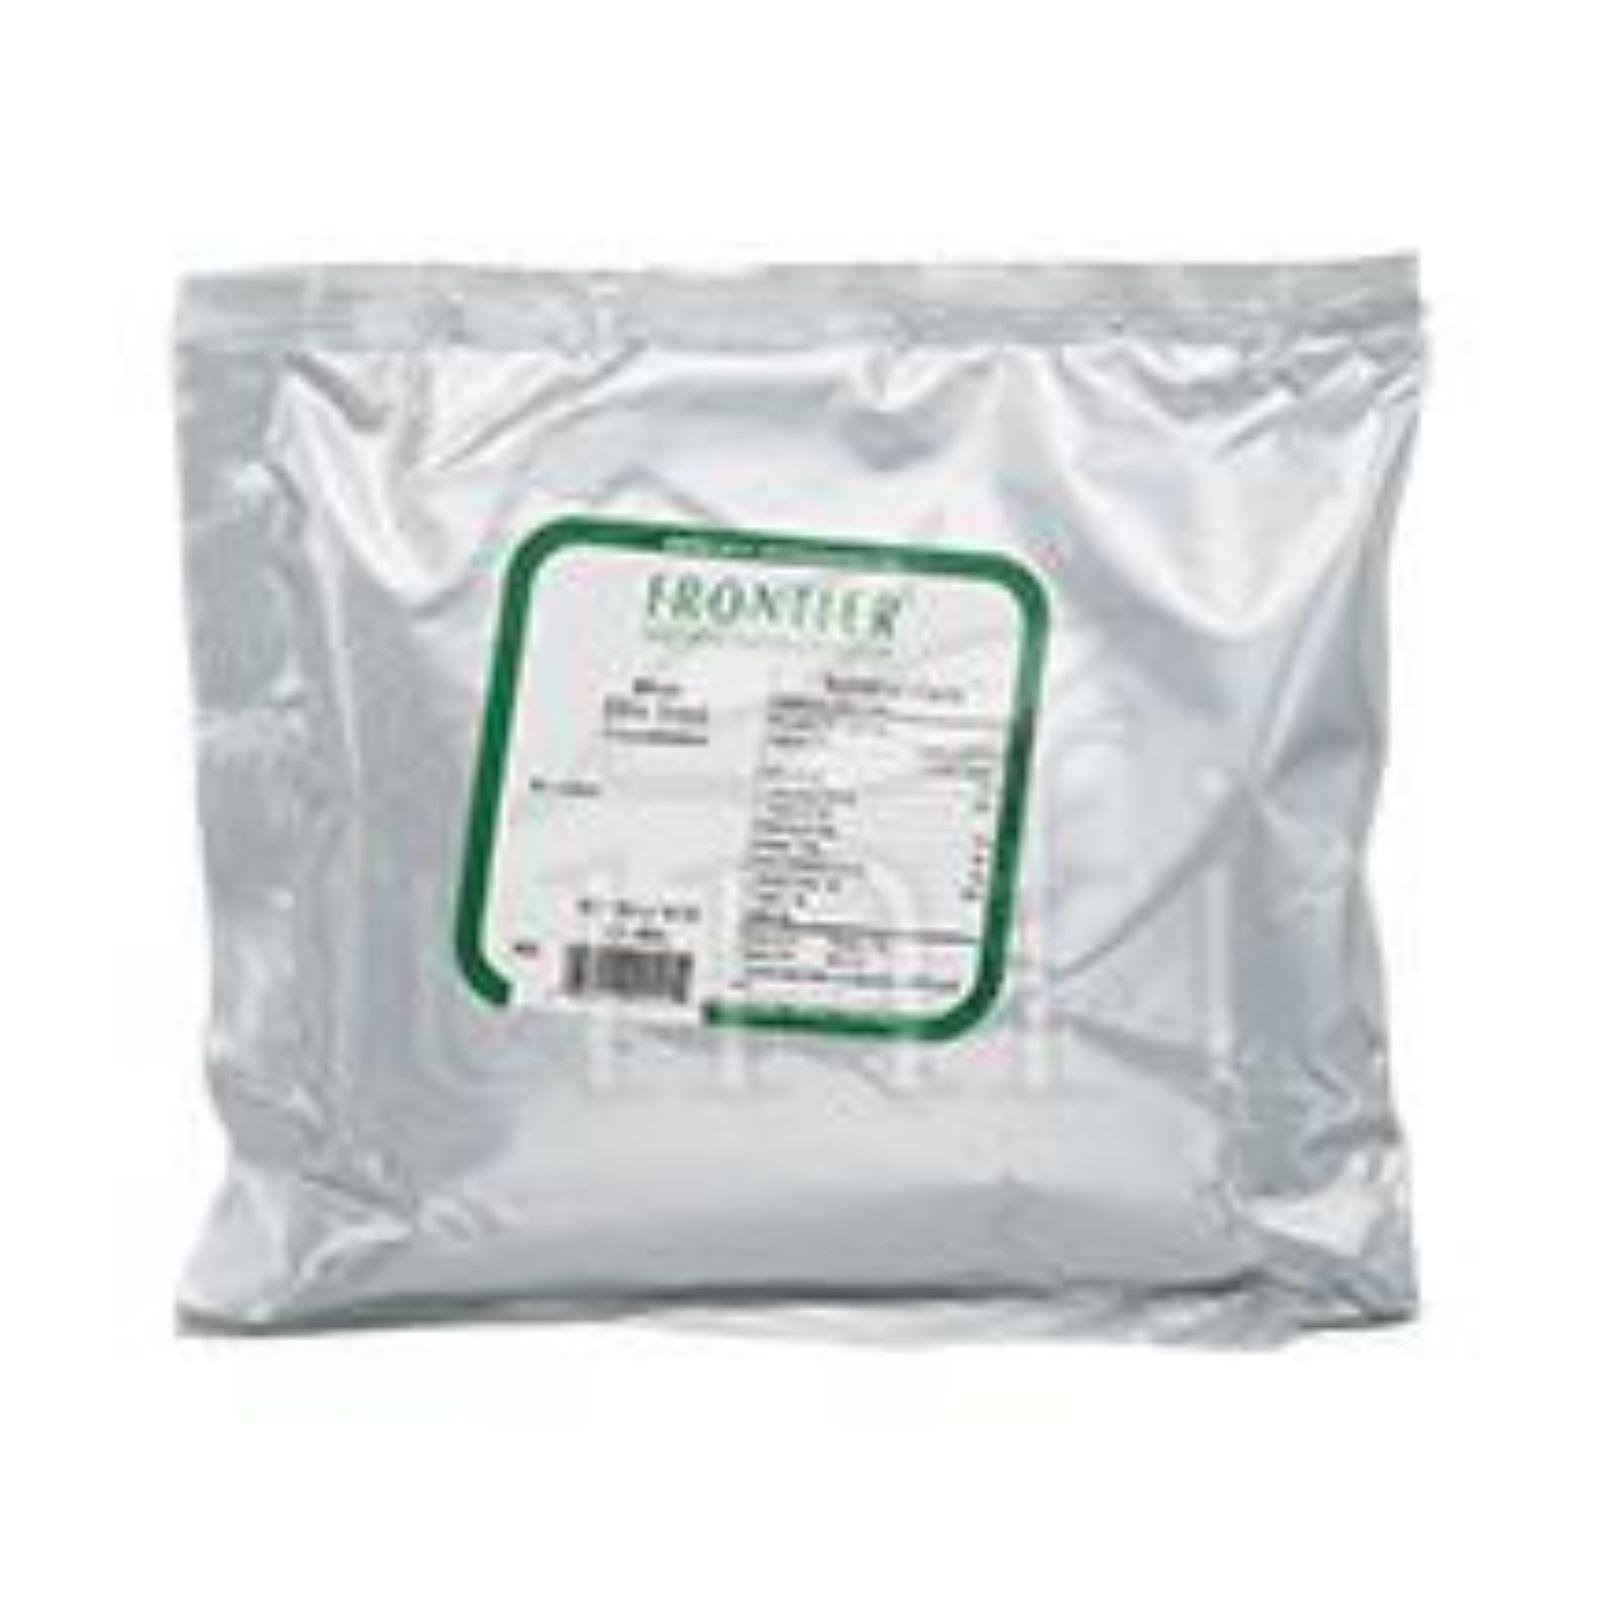
Item Name: Frontier Co-op Chia Seed Whole, 1 lb., 16 ounces
Value: 16.0
Unit: Fl Oz

Price: 19.63